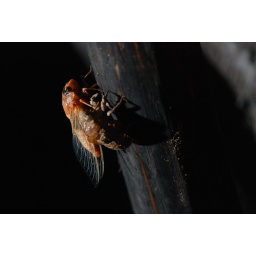
big bug on the cherry tree by my house in taoyuan, scary!!!!